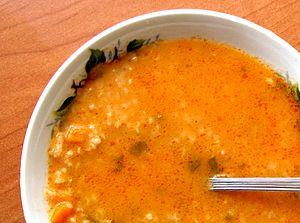
La cuisine polonaise, [pɔlska 'kuxɲa] est un style de cuisine et de préparation des aliments très populaire en Pologne. La cuisine polonaise a évolué au cours des siècles pour devenir très éclectique en raison de l'histoire de la Pologne. Cette cuisine présente de nombreuses similitudes avec d'autres pays slaves, en particulier les cuisines tchèque et slovaque.